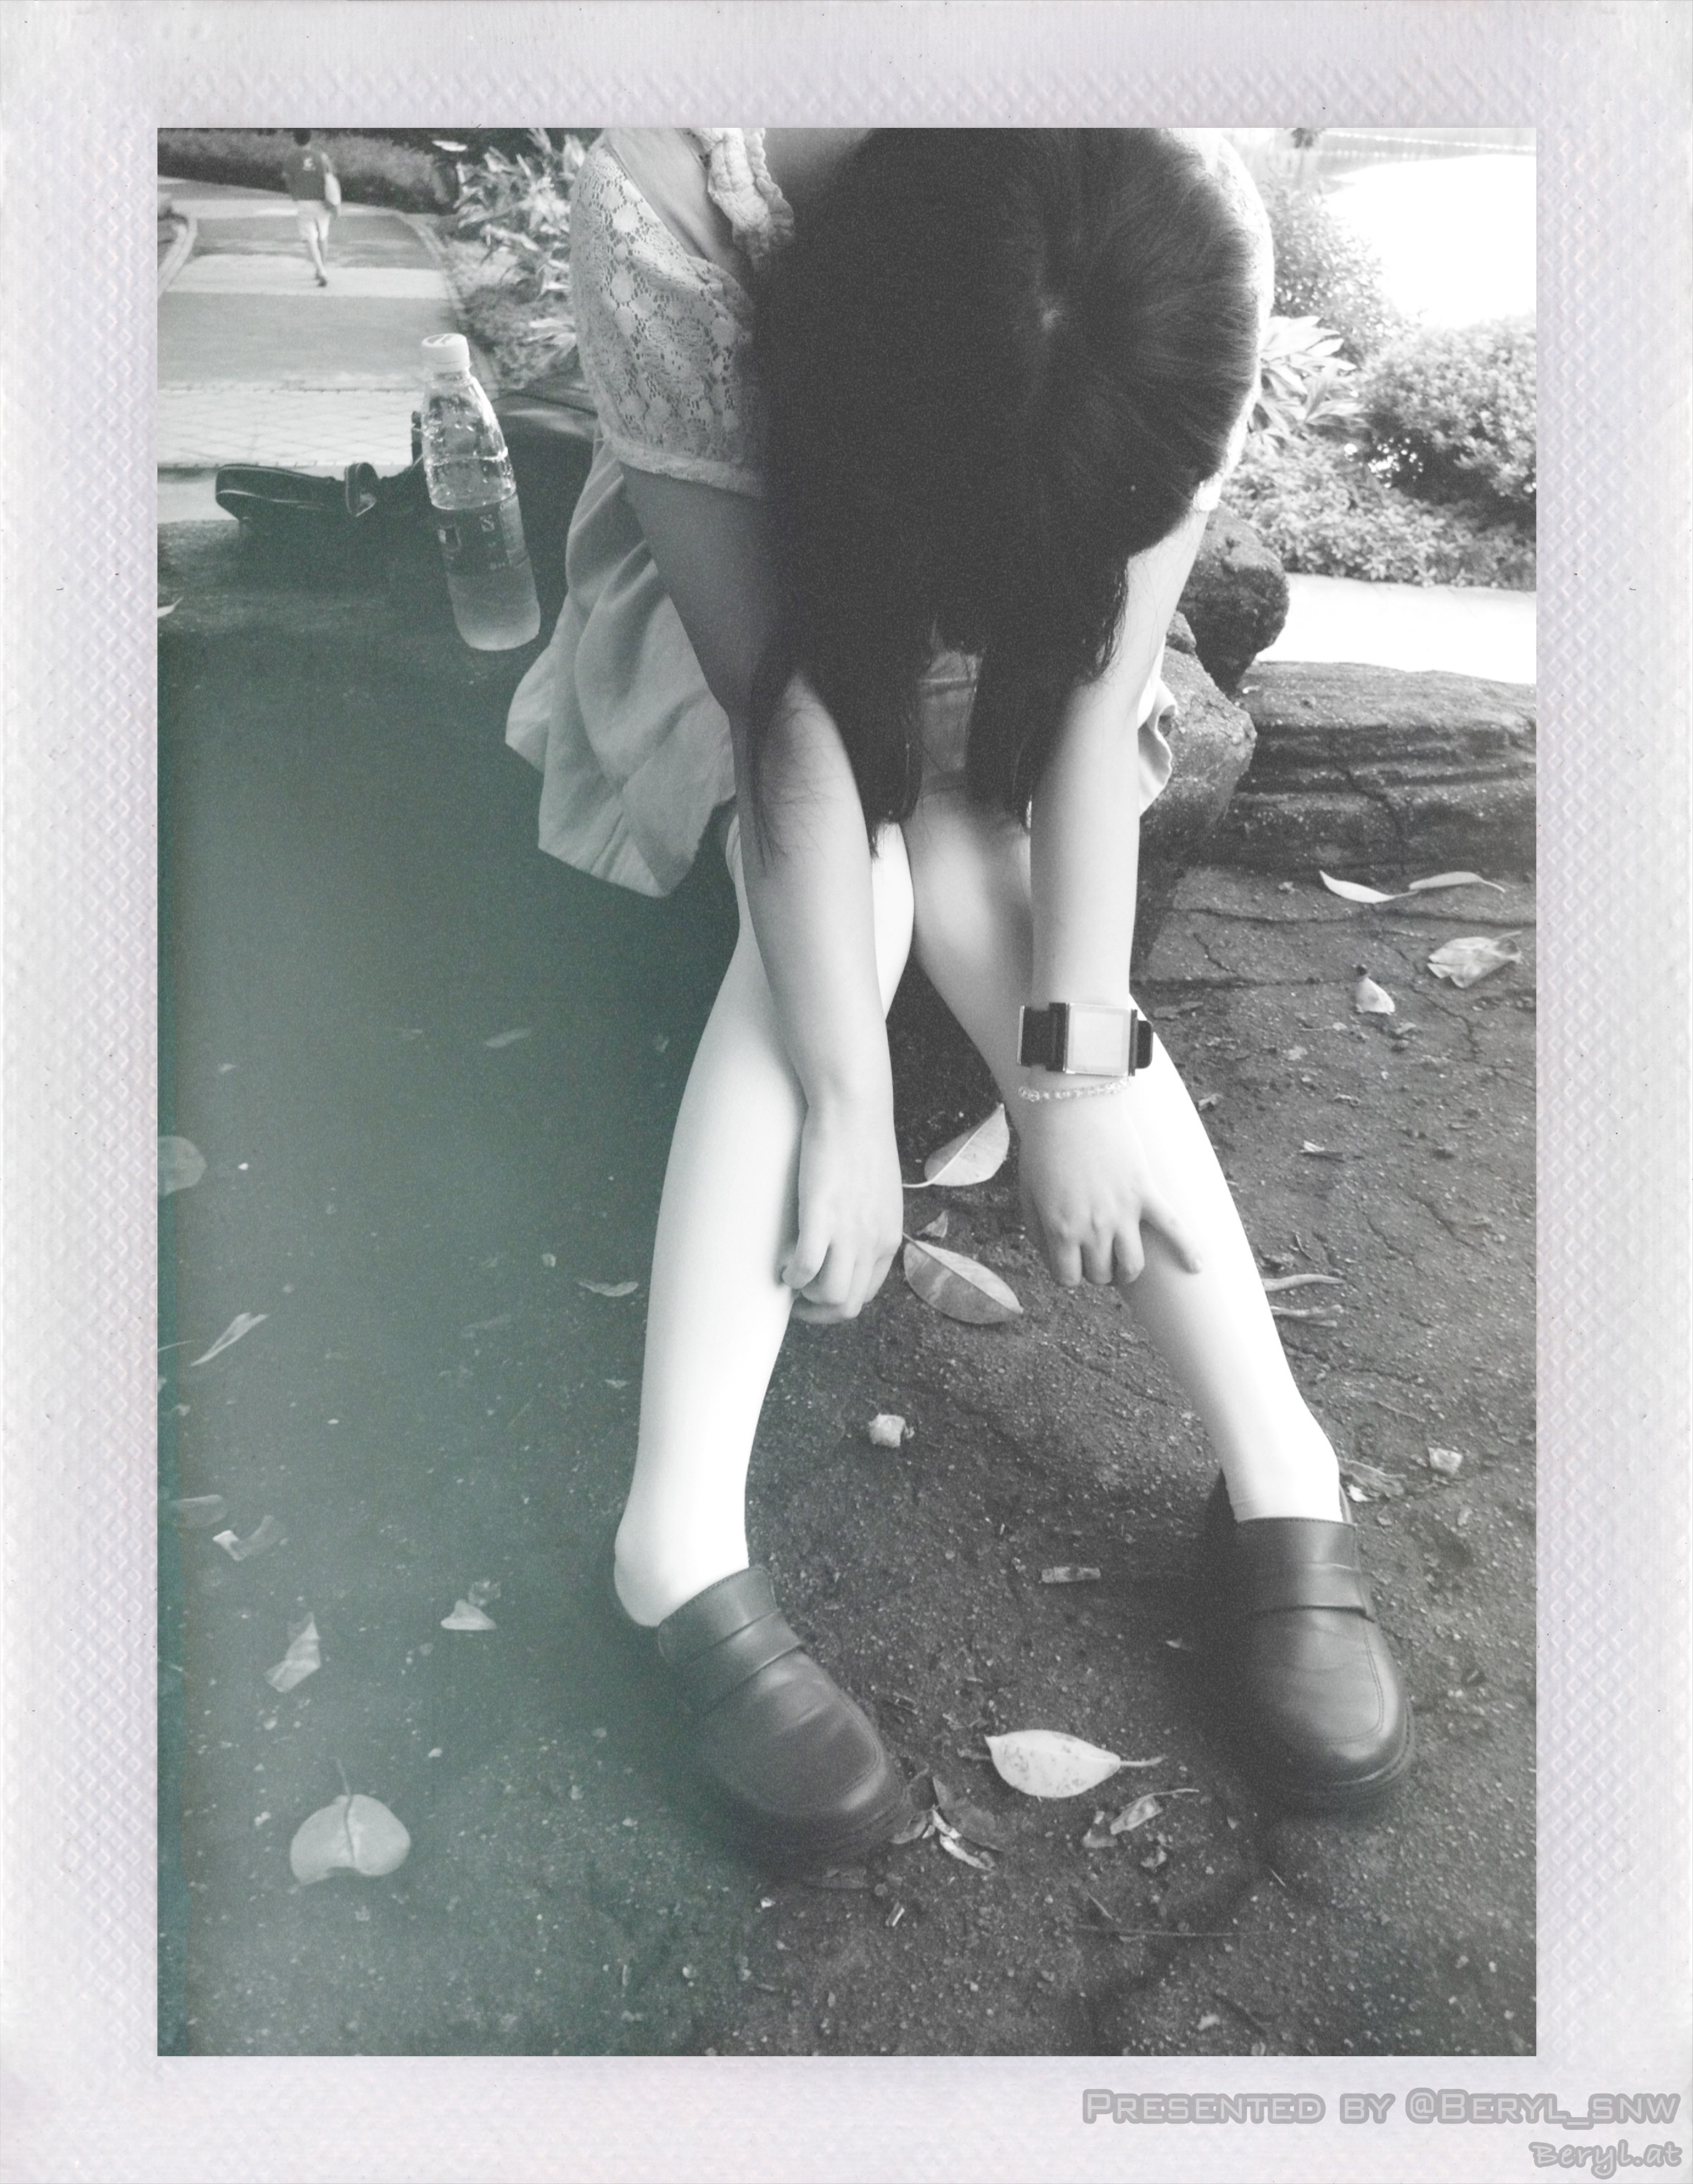
iphone, black and white, girl, white, photography, model, sitting, park, nikon, monochrome, bw, photograph, image, kneehigh, fm2, afterlight, photo shoot, monochrome photography, human positions, art model